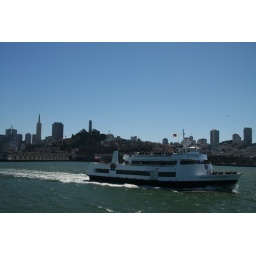
Alcatraz Clipper with Coit tower and Transamerican pyramid building in the background